Transposition cipher

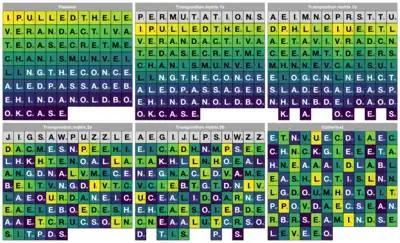
Step-by-step process for the double columnar transposition cipher.

In cryptography, a transposition cipher (also known as a permutation cipher) is a method of encryption which scrambles the positions of characters ("transposition") without changing the characters themselves. Transposition ciphers reorder units of plaintext (typically characters or groups of characters) according to a regular system to produce a ciphertext which is a permutation of the plaintext. They differ from substitution ciphers, which do not change the position of units of plaintext but instead change the units themselves. Despite the difference between transposition and substitution operations, they are often combined, as in historical ciphers like the ADFGVX cipher or complex high-quality encryption methods like the modern Advanced Encryption Standard (AES).